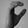
ASL letter: C